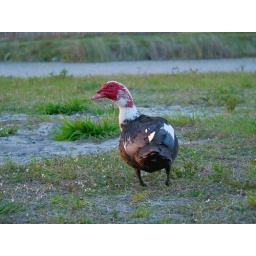
A duck by the lake behind my house